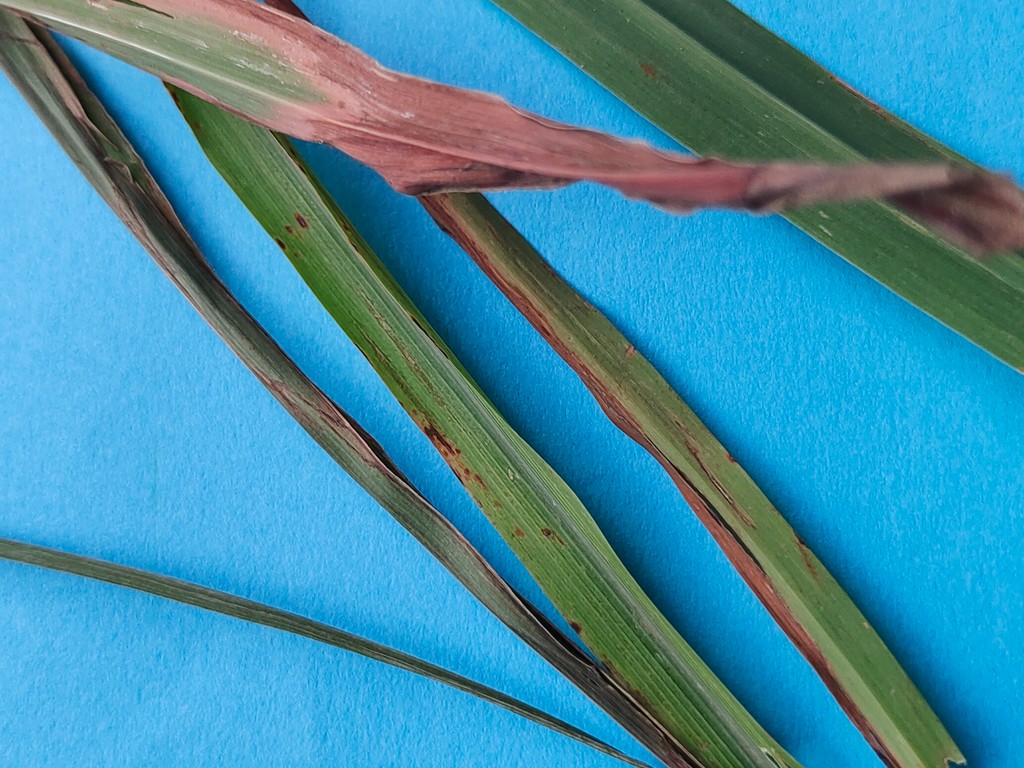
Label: Unhealthy